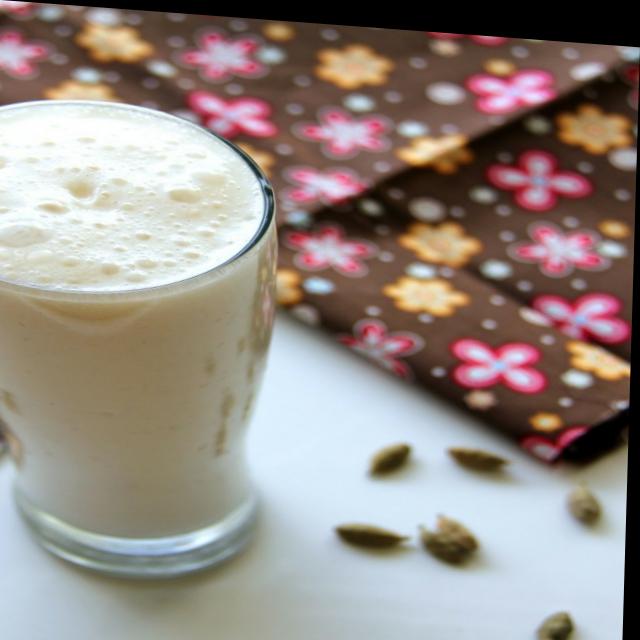
Dish: lassi